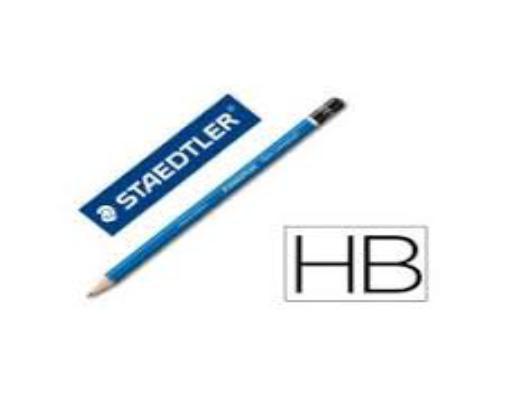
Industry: Necessities